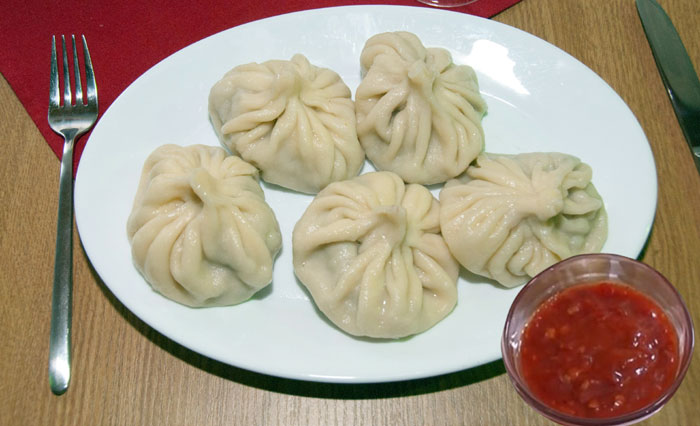
Dish: momos